James Southerton

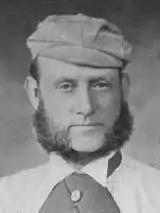

James Southerton (16 November 1827 – 16 June 1880) was an English professional cricketer whose first-class career spanned 26 seasons from 1854 to 1879. Right-handed as both batsman and bowler, he began his career as a specialist batsman. He decided to concentrate on bowling and, using a roundarm action, developed into an outstanding slow bowler.